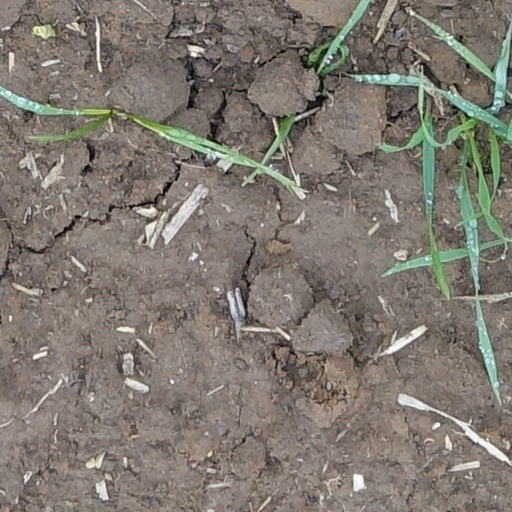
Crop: wheat